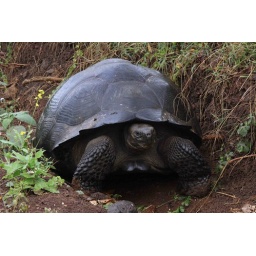
This tortoise was on the side of the road in Santa Cruz